Darmstadt Süd station

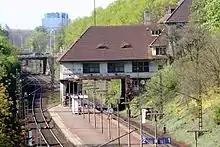
Darmstädt South station (track side)

The first station was built on the old route of the Main-Neckar Railway, at the corner of Donnersbergring and Bessunger Straße on 15 October 1879 as "Haltepunkt Bessungen" (Bessungen halt); it was called "Darmstadt Süd" from 27 November 1902. It was served by passenger and freight services. With the construction of the Darmstadt Hauptbahnhof from 1909 to 1912, the Main-Neckar Railway was shifted to the west and lowered and a new Darmstädt South station was built.